Brazilian Portuguese

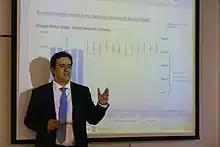
1st Strategic Management Meeting of the Association of Secretaries-General of Portuguese-Speaking Parliaments of 2016, in Brasília.

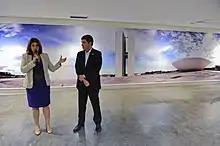
In Brasília, the Chamber of Deputies and the Senate jointly hold the "2017 Meeting of Management, Finance and Human Resources Staff" of the Association of Secretaries-General of Portuguese-speaking Parliaments with the aim of sharing experiences and work models related to organizational and administrative management in parliaments, human resources management, planning and financial management in the legislature, among other matters relevant to the topic. The event has the presence of representatives from all Portuguese-speaking countries.

Modern linguistic studies have shown that Brazilian Portuguese is a topic-prominent or topic- and subject-prominent language. Sentences with topic are extensively used in Portuguese, perhaps more in Brazilian Portuguese most often by means of turning an element (object or verb) in the sentence into an introductory phrase, on which the body of the sentence constitutes a comment (topicalization), thus emphasizing it, as in "Esses assuntos eu não conheço bem," literally, "These subjects I don't know [them] well" (although this sentence would be perfectly acceptable in Portugal as well). In fact, in the Portuguese language, the anticipation of the verb or object at the beginning of the sentence, repeating it or using the respective pronoun referring to it, is also quite common, e.g. in "Essa menina, eu não sei o que fazer com ela" ("This girl, I don't know what to do with her") or "Com essa menina eu não sei o que fazer" ("With this girl I don't know what to do"). The use of redundant pronouns for means of topicalization is considered grammatically incorrect, because the topicalized noun phrase, according to traditional European analysis, has no syntactic function. This kind of construction, however, is often used in European Portuguese. Brazilian grammars traditionally treat this structure similarly, rarely mentioning such a thing as "topic". Nevertheless, the so-called anacoluthon has taken on a new dimension in Brazilian Portuguese. The poet Carlos Drummond de Andrade once wrote a short "metapoema" (a "metapoem", i. e., a poem about poetry, a specialty for which he was renowned) treating the concept of "anacoluto":